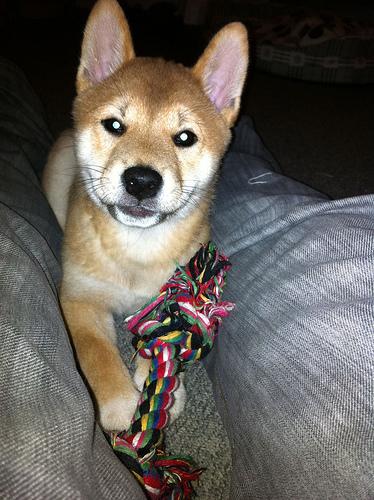
Breed: shiba inu